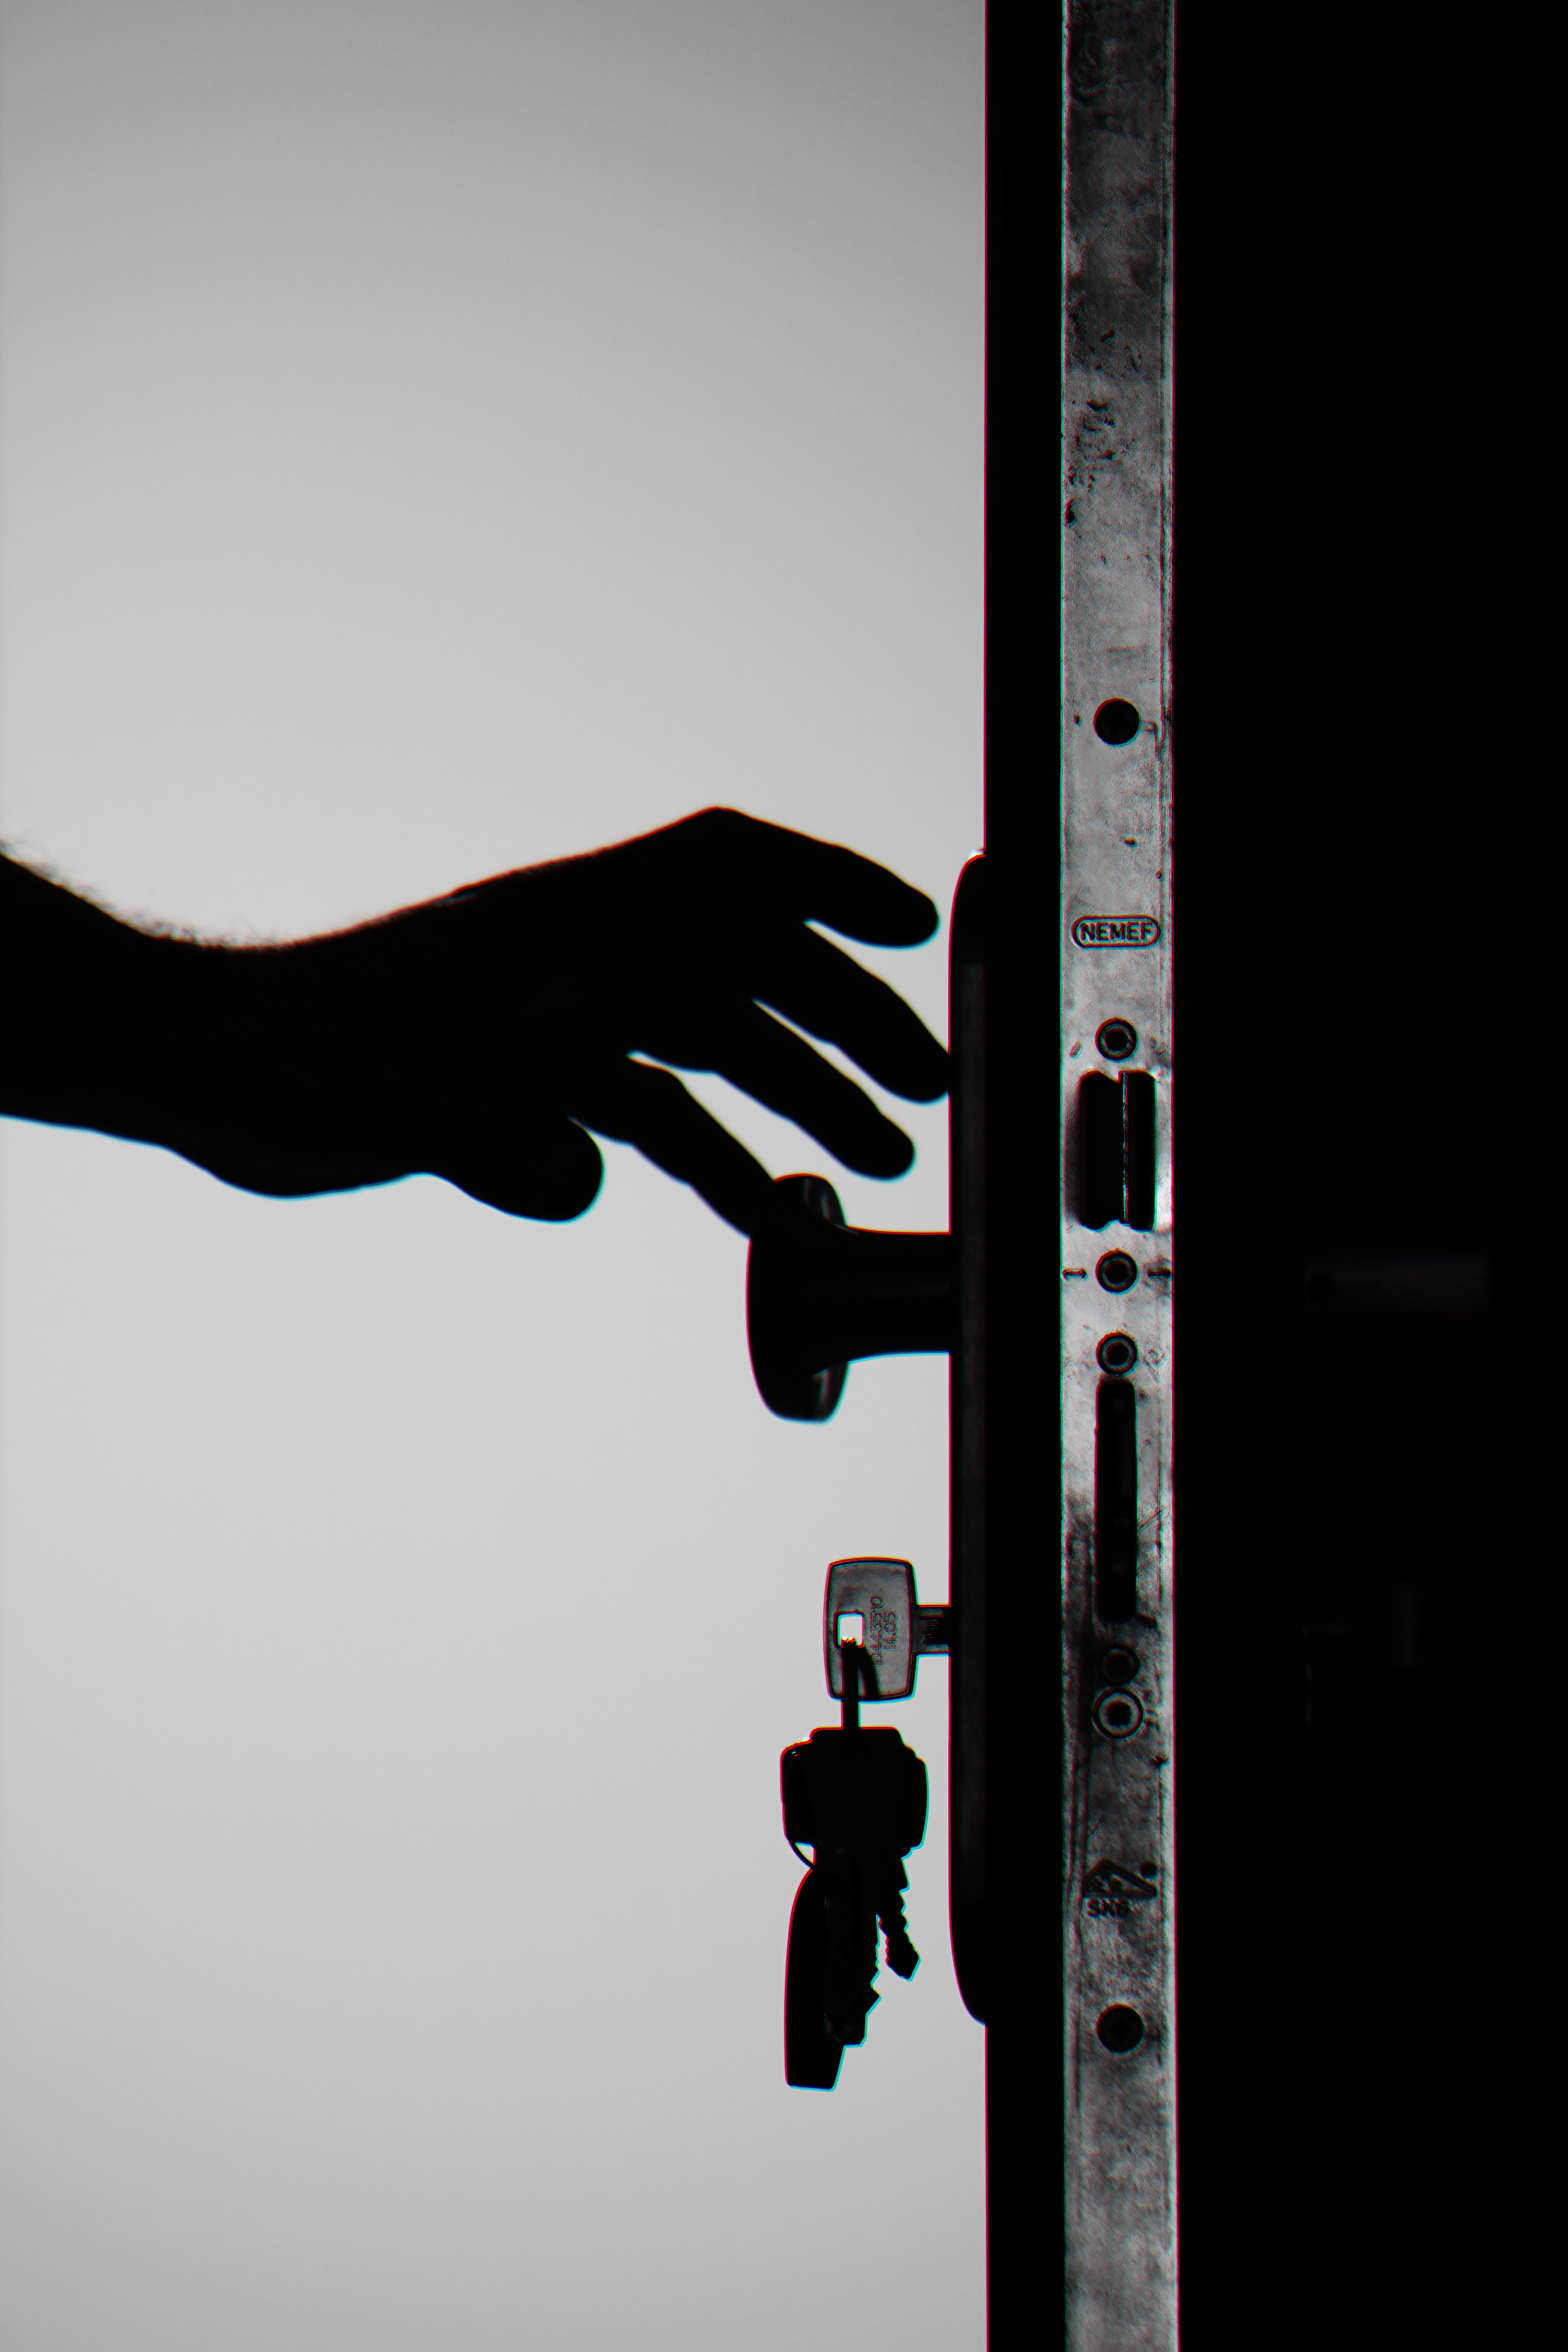
black, black and white, hand, font, angle, darkness